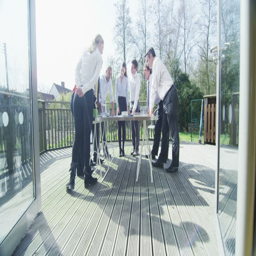
business group come together for outdoor meeting on a sunny day .